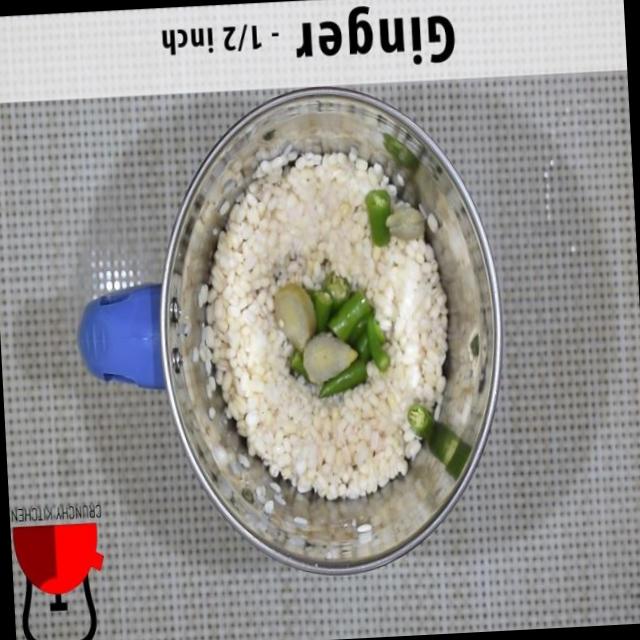
Dish: white_rice